Lindenwood Lions

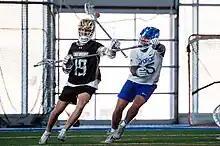
A men's lacrosse game between Lindenwood and Air Force in 2023

Men's lacrosse is coached by Jim Lange. The team competes in the ASUN Conference, which it joined for men's and women's lacrosse when it joined the OVC.